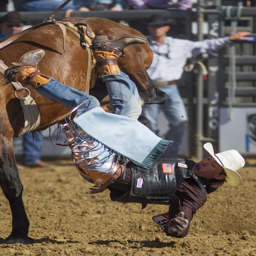
person is bucked from his horse monday morning during the second performance .